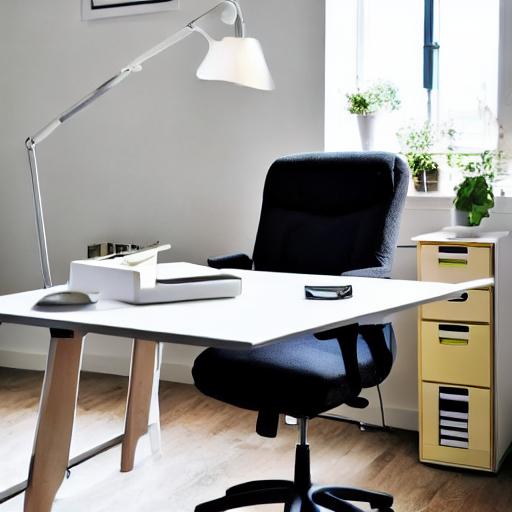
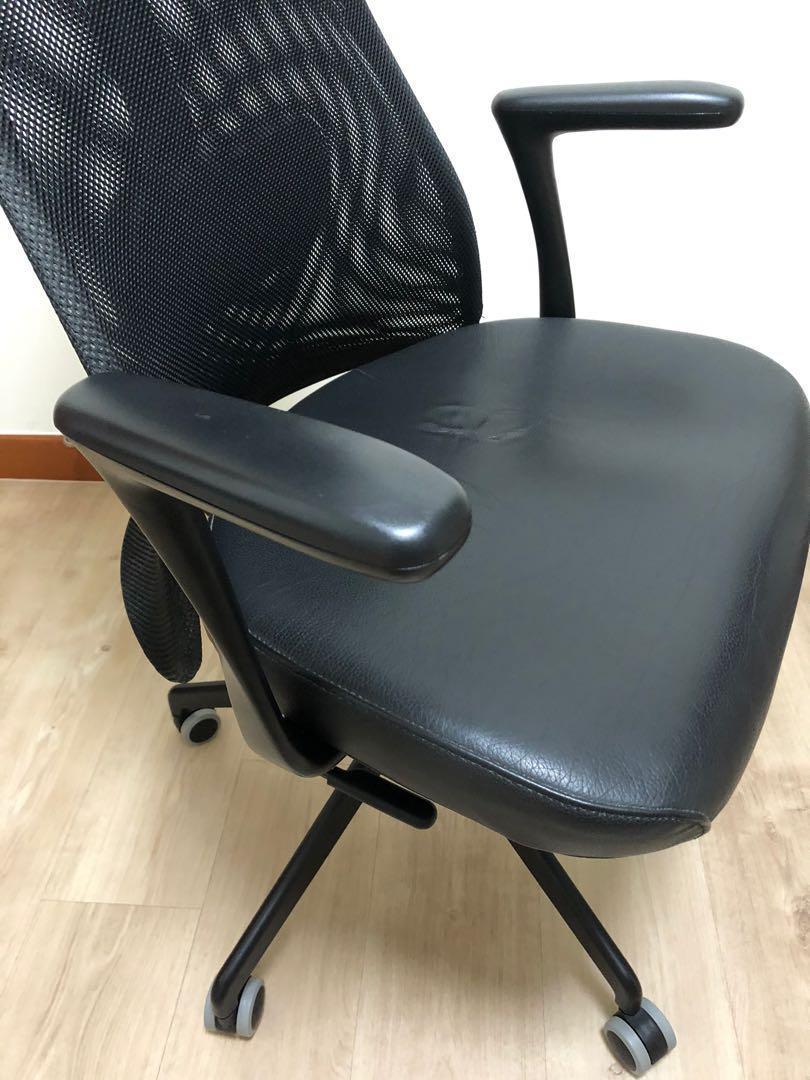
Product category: items_chair
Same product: no